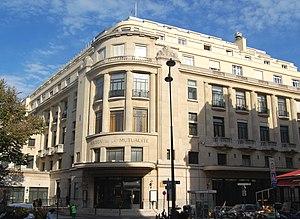
Maison de la Mutualité (centre de conférence) Paris 5ème arrondt France
Cet article recense les monuments historiques du 5ᵉ arrondissement de Paris, en France.
La Maison de la Mutualité est un site événementiel polyvalent situé à Paris au 24, rue Saint-Victor, dans le 5ᵉ arrondissement.